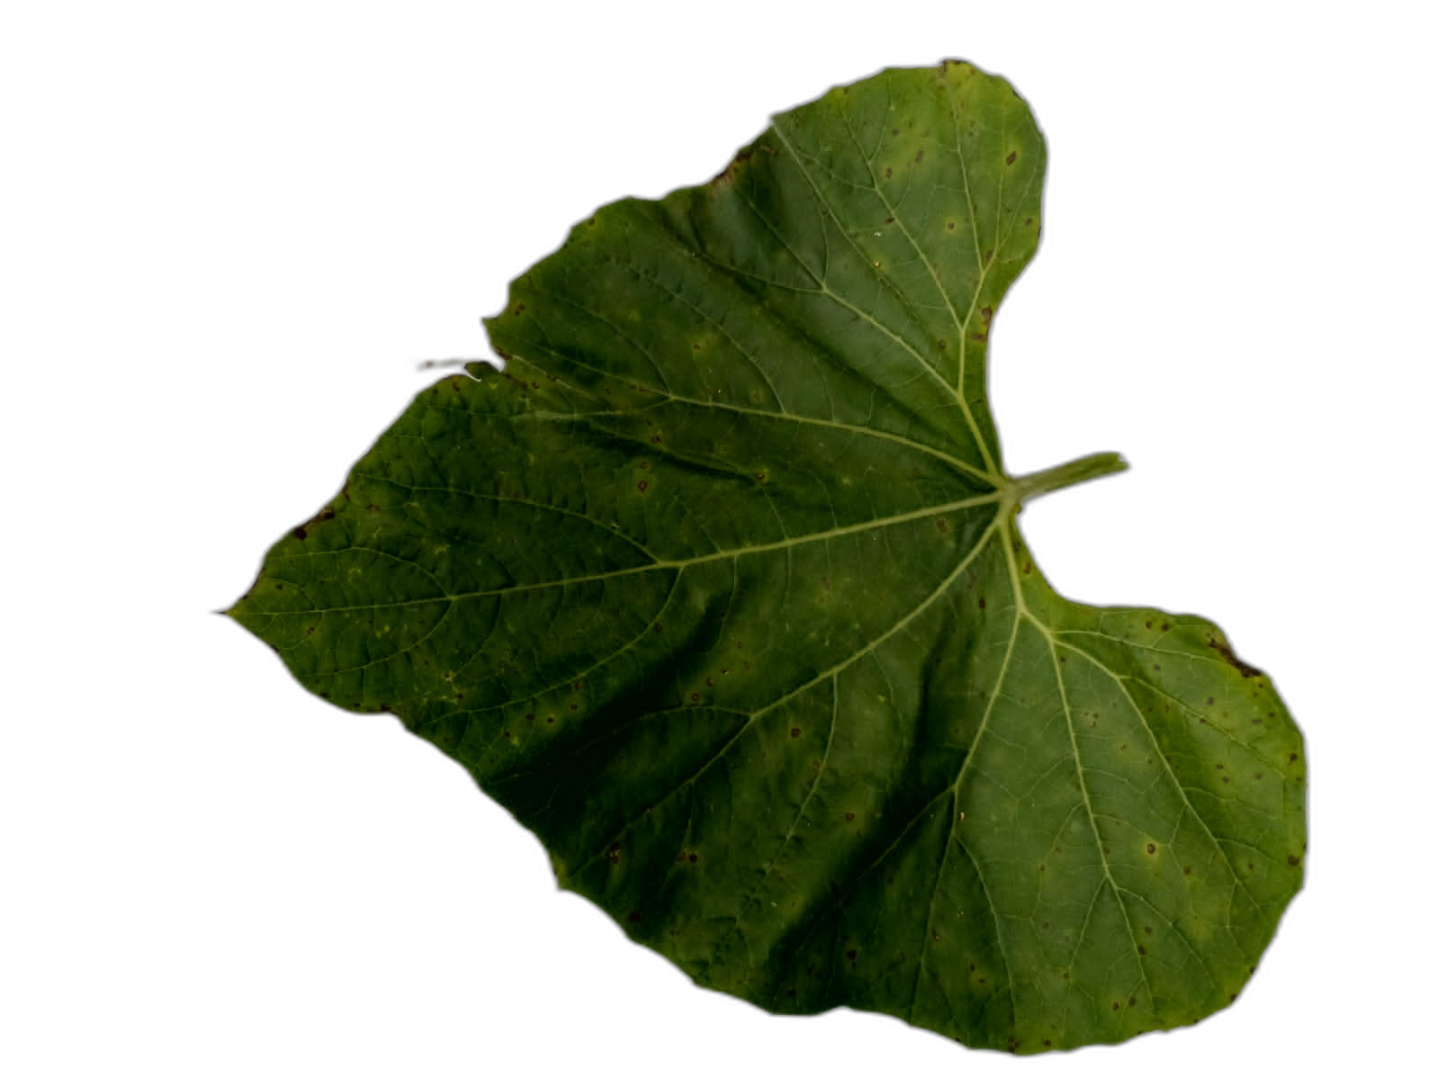
Crop: Bottle Gourd
Label: Alternaria_Leaf_Blight